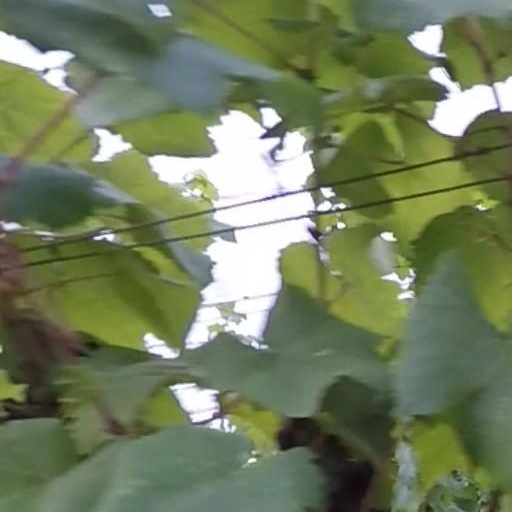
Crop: grape